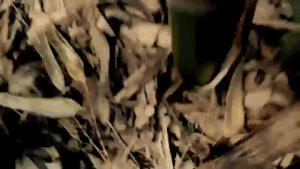
Bambou Phyllostachys viridiglaucescens bamboo Pousse de la semaine - 3m gif Video source 4K UHD
Les bambous sont des plantes monocotylédones appartenant à la famille des Poaceae, sous-famille des Bambusoideae. Ils se distinguent des autres graminées par leur port arborescent et leurs tiges ligneuses souvent de grande longueur, et sont répartis dans la classification botanique en deux tribus : les Bambuseae, originaires des régions tropicales et subtropicales, et les Arundinarieae, originaires des régions tempérées. Ils sont caractérisés notamment par leurs tiges formées d'un chaume, généralement creux, lignifié, à la croissance très rapide. Les bambous se sont adaptés à de nombreux climats et sont présents naturellement dans tous les continents à l'exception de l'Europe et de l'Antarctique. Il existe une troisième tribu de Bambusoideae, celle des Olyreae, qui rassemble des bambous herbacés, originaires des régions tropicales d'Amérique latine.